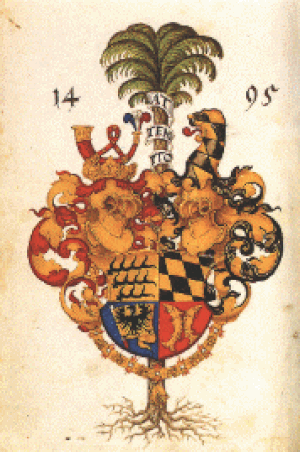
Cette page concerne l'année 1495 du calendrier julien.